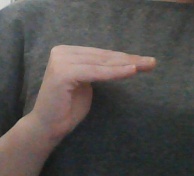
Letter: haa